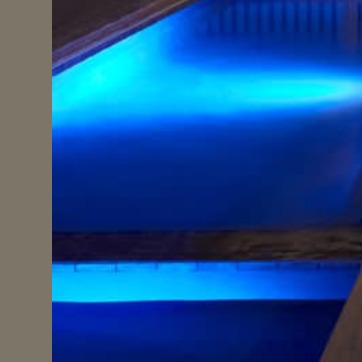
Material: water